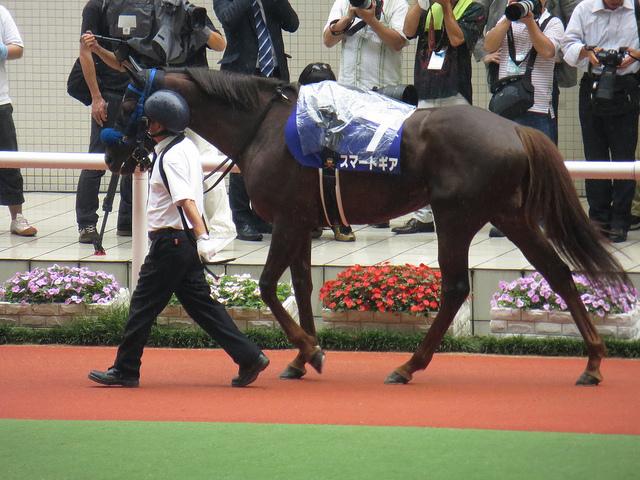
this is a man walking a horse on a track